Convent of Beja

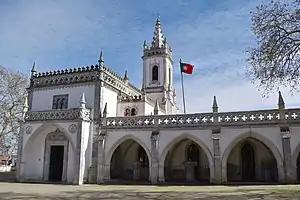
Museu Rainha Dona Leonor

Museu Rainha Dona Leonor ("Queen Eleanor Museum") is a museum housed in the former Convent of Beja, Portugal.